Tyrian purple

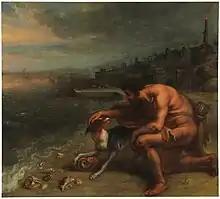
"The Discovery of Purple by Hercules's Dog" by Theodoor van Thulden, c. 1636

The colour-fast (non-fading) dye was an item of luxury trade, prized by Romans, who used it to colour ceremonial robes. Used as a dye, the colour shifts from blue (peak absorption at 590 nm, which is yellow-orange) to reddish-purple (peak absorption at 520 nm, which is green). It is believed that the intensity of the purple hue improved rather than faded as the dyed cloth aged. Vitruvius mentions the production of Tyrian purple from shellfish. In his "History of Animals", Aristotle described the shellfish from which Tyrian purple was obtained and the process of extracting the tissue that produced the dye. Pliny the Elder described the production of Tyrian purple in his "Natural History":